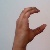
The image shows a hand gesture representing the letter 'C' in Indian Sign Language.